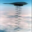
Label: airplane